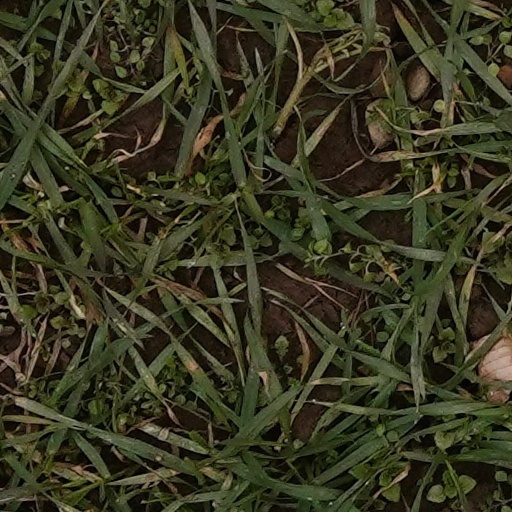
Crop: wheat